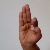
The image shows a hand gesture representing the letter 'F' in Indian Sign Language.